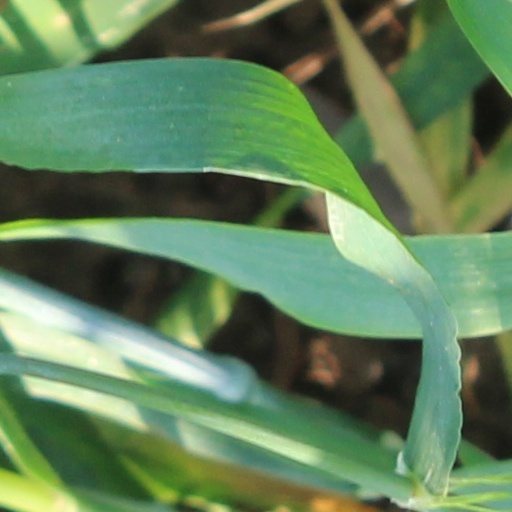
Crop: wheat